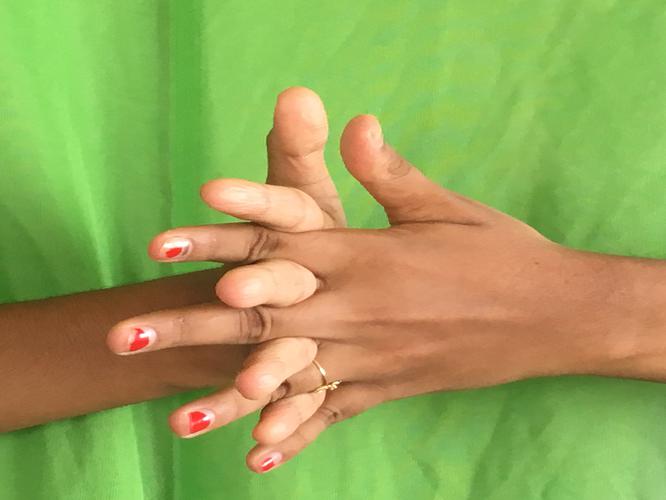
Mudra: Karkatta
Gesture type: double_hand